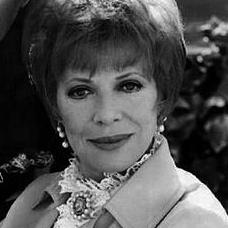
Age: 57